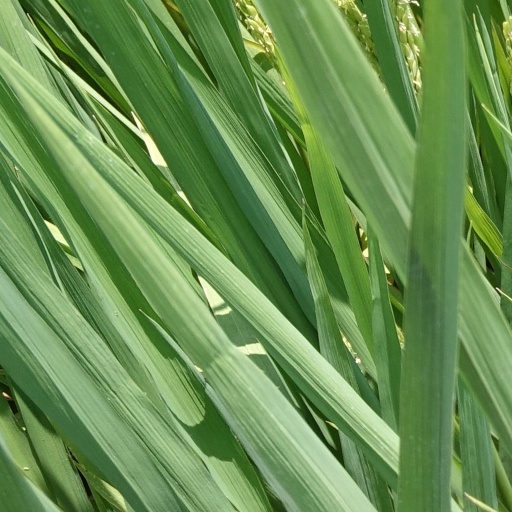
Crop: rice